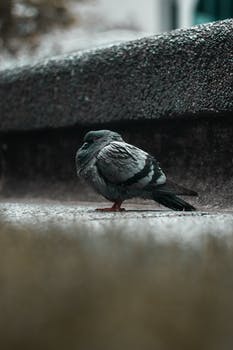
Label: No Watermark